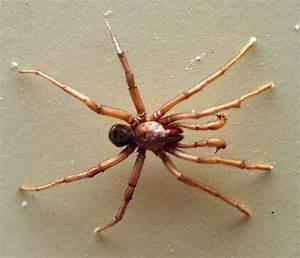
spider